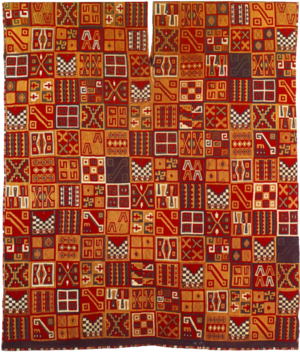
Le Pérou, en forme longue la république du Pérou, en espagnol Perú et República del Perú, en quechua Piruw et Piruw Republika et en aymara Piruw et Piruw Suyu, est un pays situé dans l'Ouest de l'Amérique du Sud. Entouré par l'Équateur au nord-ouest, la Colombie au nord-nord-est, le Brésil au nord-est, la Bolivie au sud-est, le Chili au sud-sud-est et l'océan Pacifique à l'ouest-sud-ouest, il est le troisième pays du sous-continent par sa superficie : 1 285 220 km², et le quatrième par sa population : environ 32 millions d'habitants.
L'art inca influença faiblement la plupart des cultures andines dont il bloqua sans doute l'essor, mais il ne modifia pas profondément la tradition. Il ne marqua guère que les tribus proche du Cuzco et les chefs des ethnies constitutives de l'empire inca dont la population, dans son ensemble, continua de vivre selon leurs coutumes ancestrales. En outre, cette nation inca, même après qu'elle se fut enrichie de l'apport culturel des Chimu, demeure à l'image de son environnement.